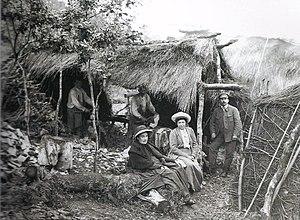
Hutte de sabotiers en forêt de Toulfouën (photographie de Philippe Tassier, vers 1910).
La forêt de Carnoët, également appelée forêt de Toulfoën, est une forêt domaniale située sur les communes de Quimperlé et Clohars-Carnoët dans le sud-est du département du Finistère. D'une superficie de 750 ha, elle est une ancienne forêt ducale puis royale.
Le sabotier est une personne qui est spécialisée dans la fabrication des sabots.